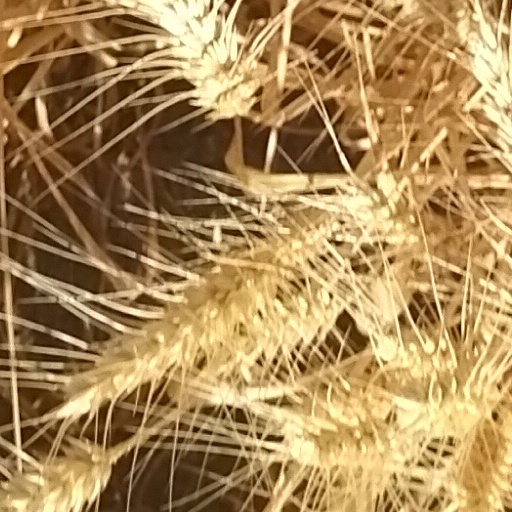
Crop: wheat